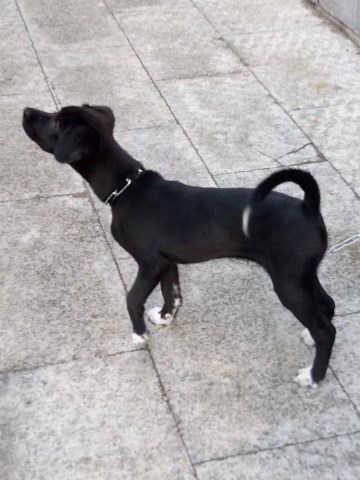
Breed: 3580-n000122-Labrador_retriever